West Norwood Cemetery

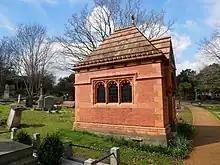
Sir Henry Doulton's mausoleum, a Grade II listed structure

It is a mixture of cleared, manicured, and mature landscaping, and includes Anglican and unconsecrated burial grounds, a crematorium, memorial gardens, columbarium, recordia, chapel, vaults and catacombs on top of a gently rolling hill, with views across south London. The larger plots on the central higher ground and by the main drives were originally sold as prime locations and are the site of some of the grander Anglican monuments and mausolea, while the Greek Orthodox necropolis in the North East contains a high density of neoclassical architecture.